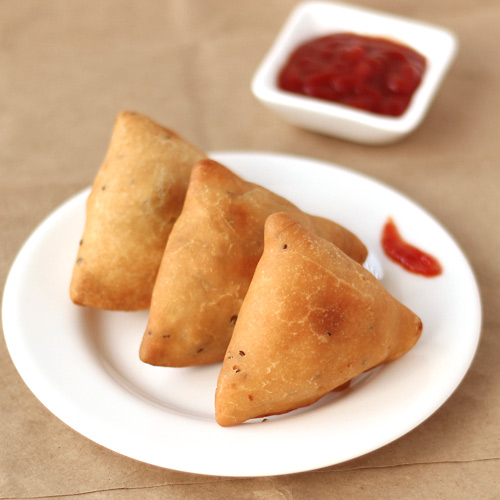
Dish: samosa